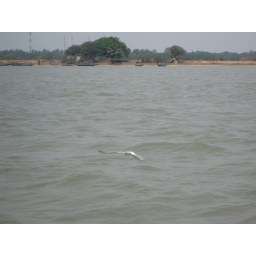
A migratory bird flying over chilka